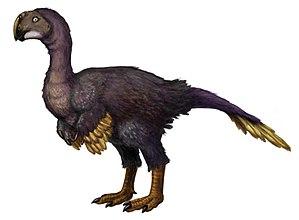
Ganzhousaurus est un genre éteint de petits dinosaures appartenant à la famille des oviraptoridés. Il vivait à la fin du Crétacé supérieur près de la ville de Nankang en Chine. Cette ville est placée sous la juridiction de la ville-préfecture de Ganzhou.